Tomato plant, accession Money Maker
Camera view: vertical (180 deg); turntable rotation: 210 degrees
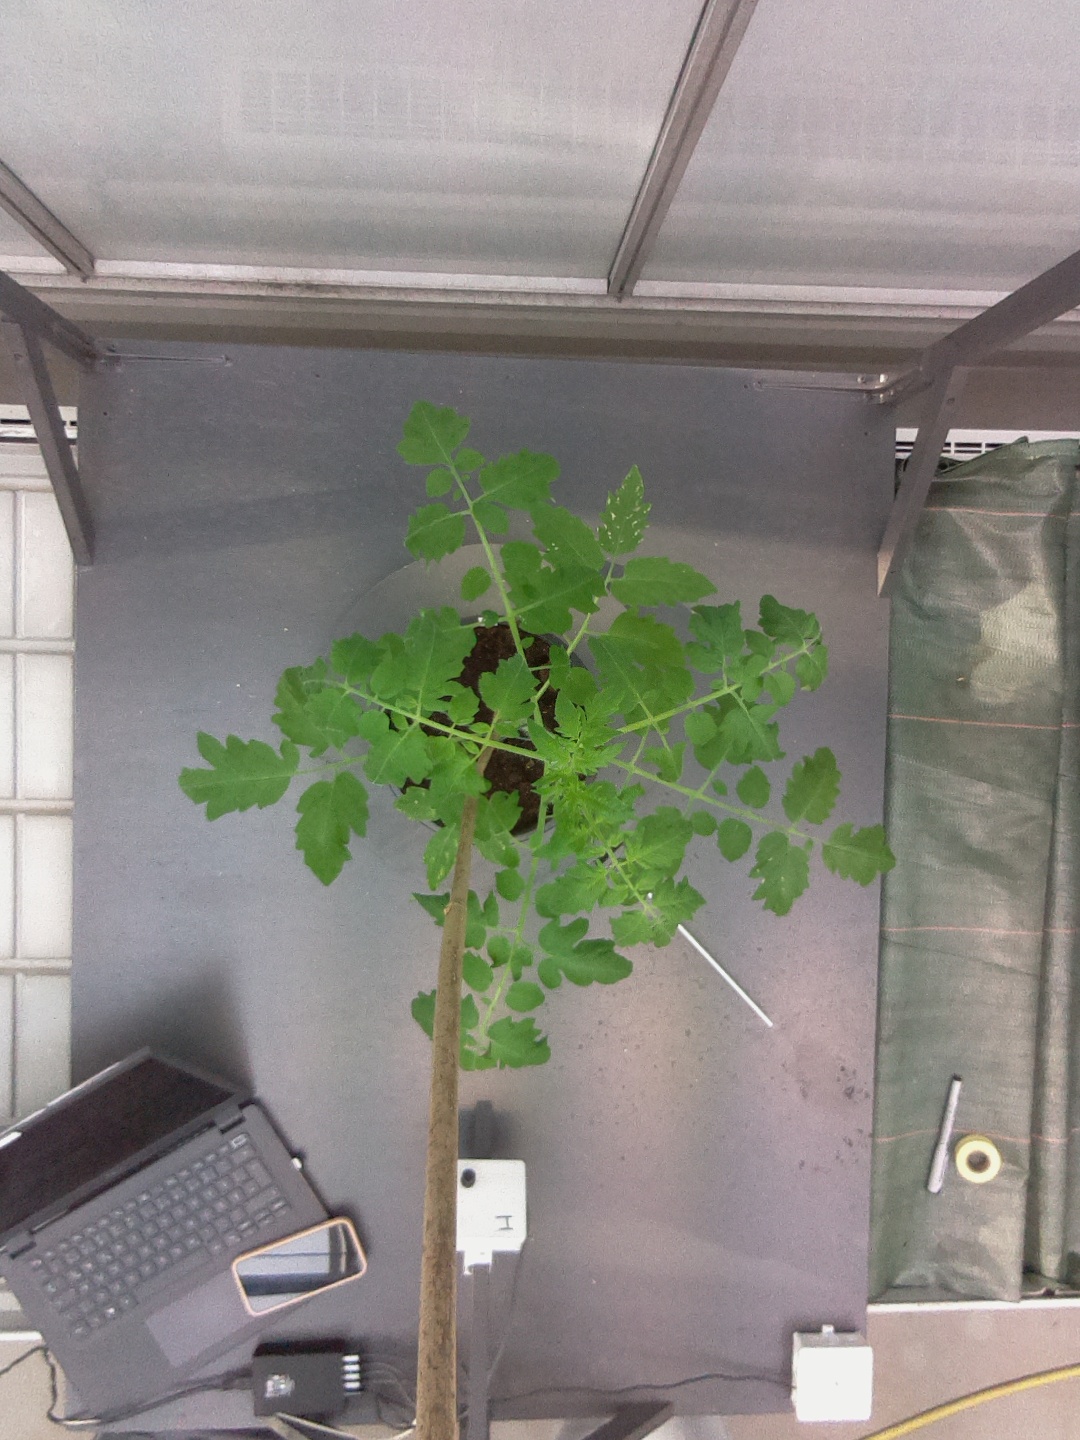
BBCH growth stage 19: 18 or more of true leaves visible